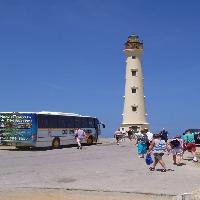
Weather: sun or clear